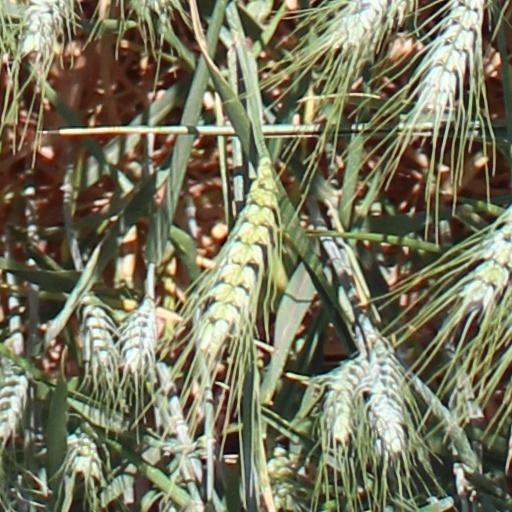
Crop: wheat